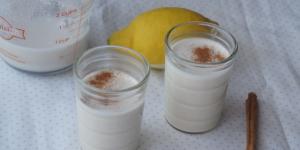
horchata de almendras